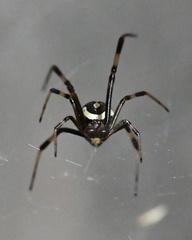
Species: Lactrodectus_hesperus